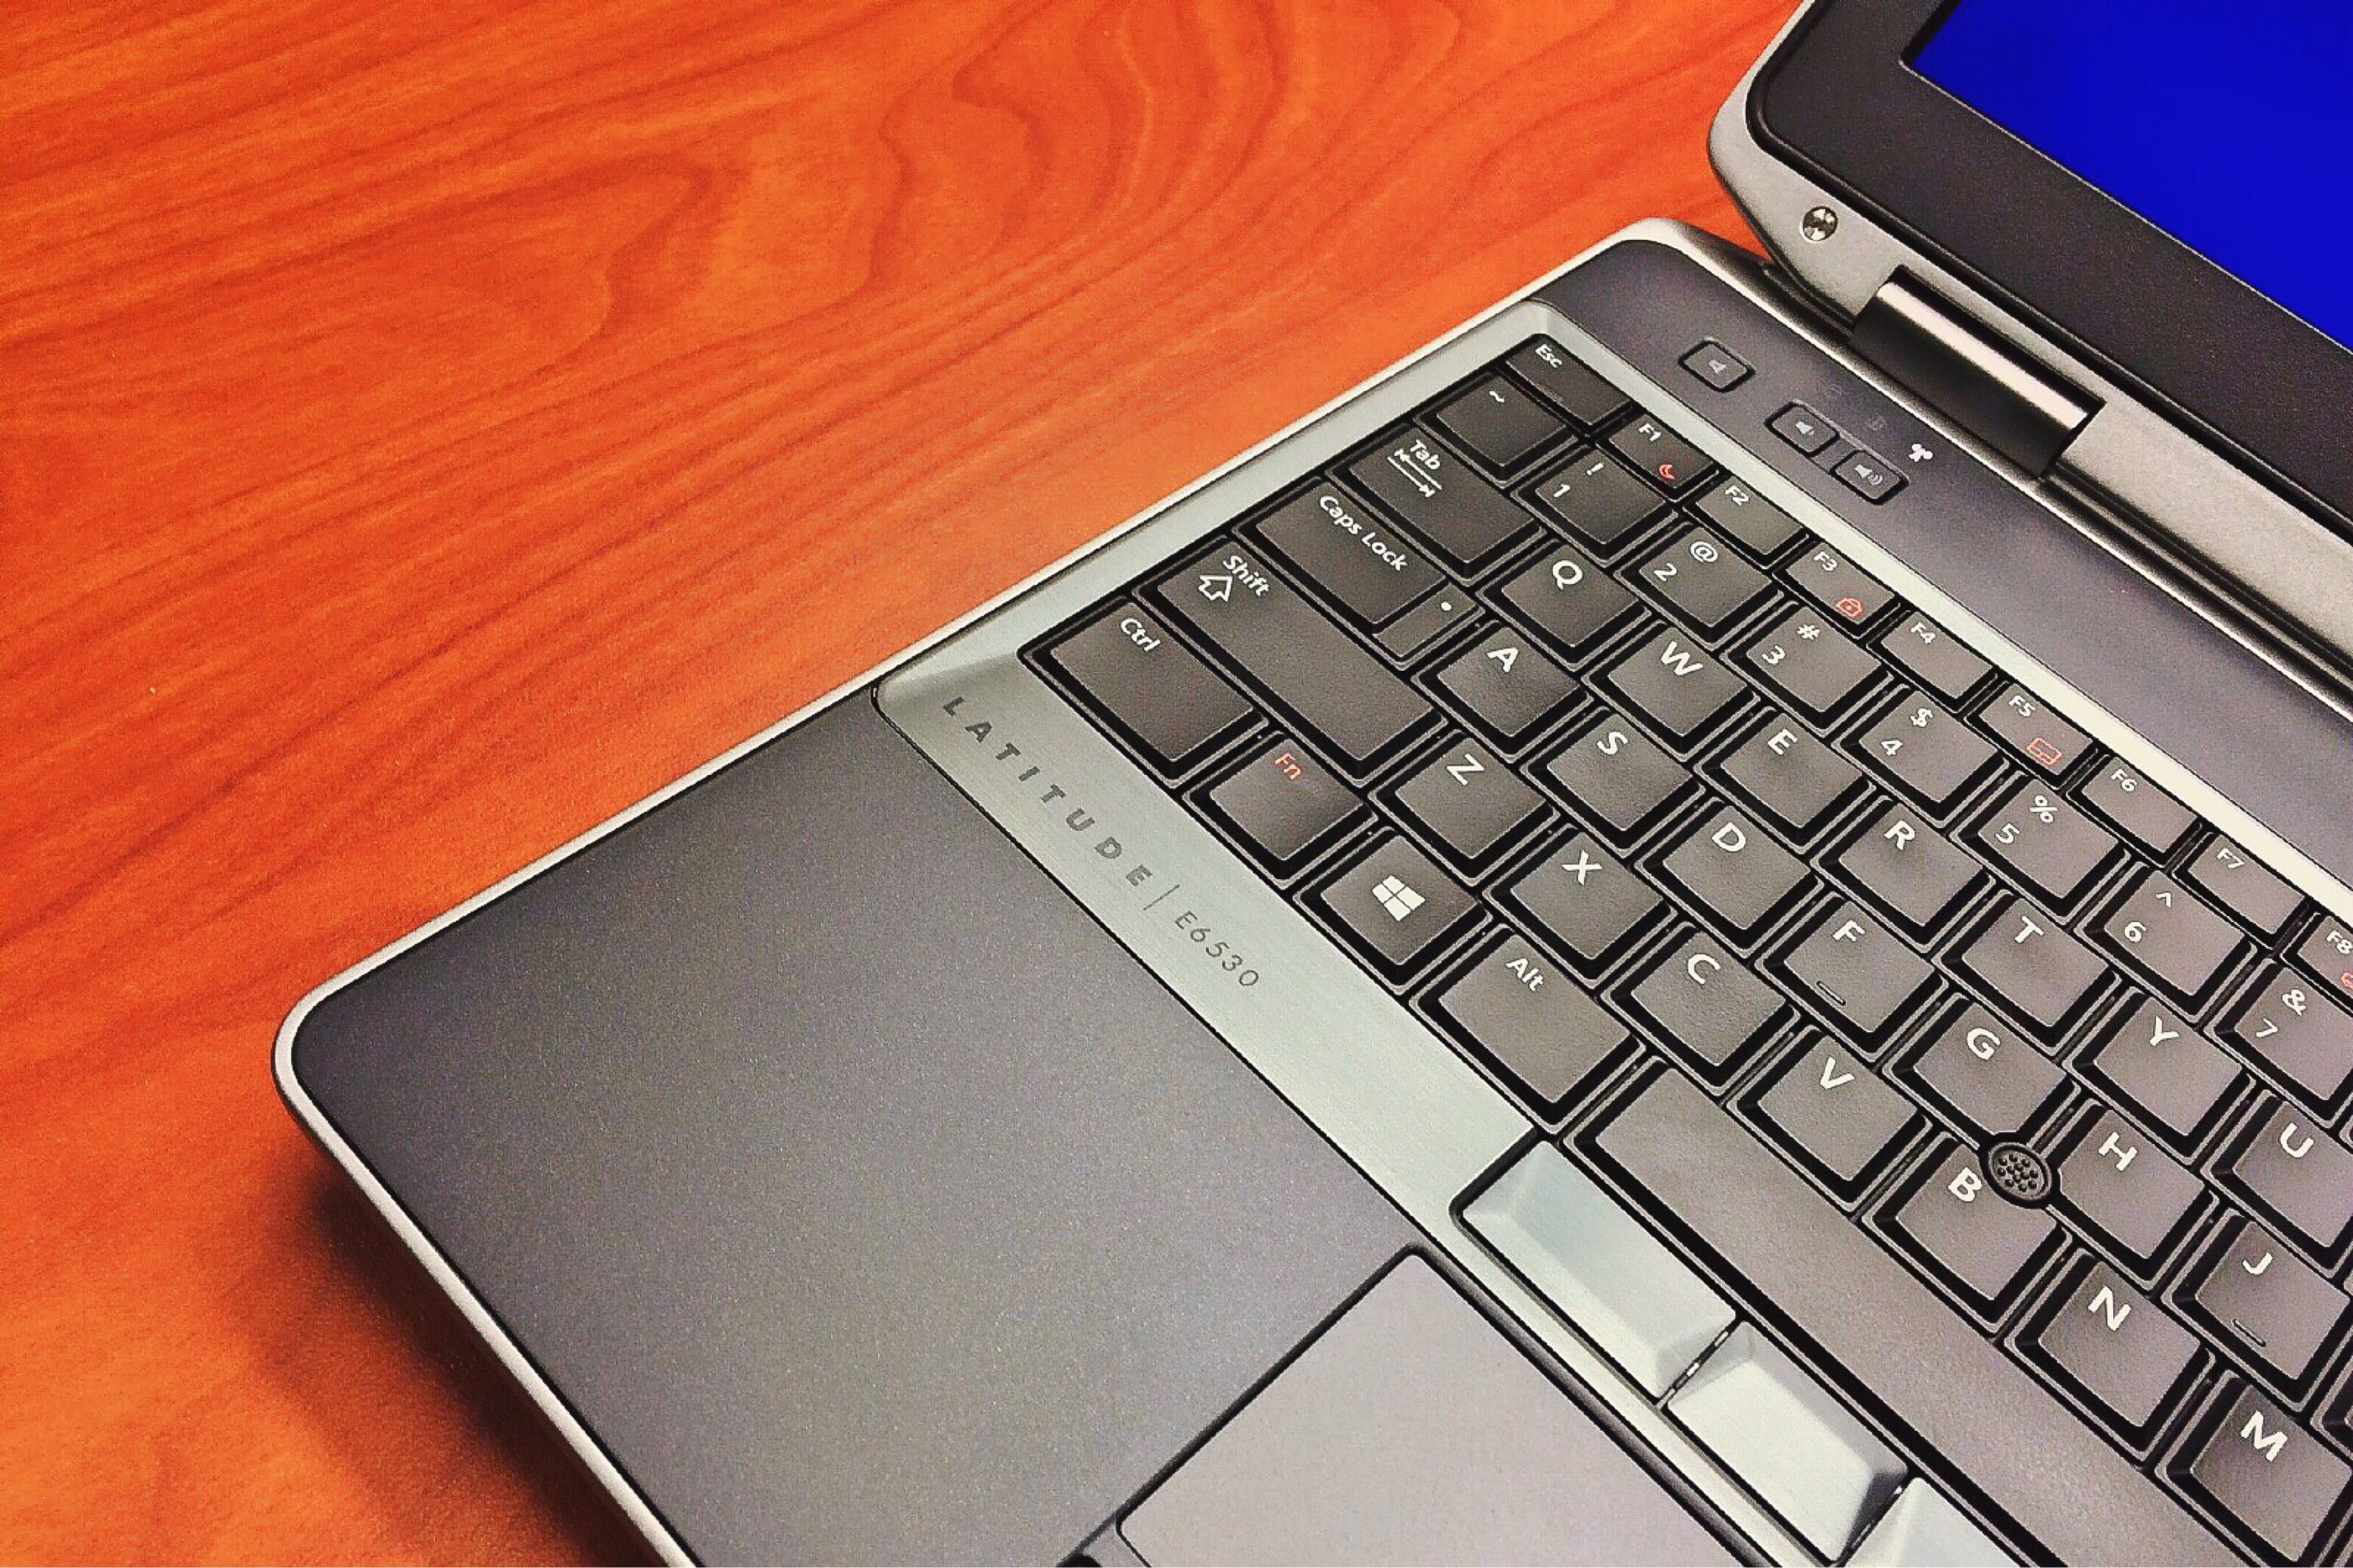
laptop, computer, work, technology, office, brand, eye, multimedia, computer keyboard, netbook, electronic device, computer hardware